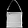
Label: Bag